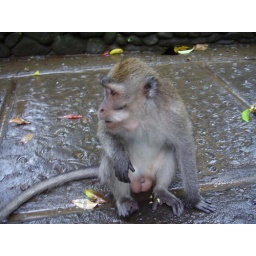
Photo from the sacred monkey forest in Bali near Ubud.